Sculptures by Ligier Richier

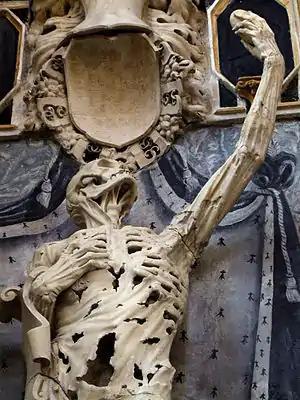
"Death as a skeleton", St Ėtienne Church Bar-le-Duc

The "Transi" in Bar-le-Duc church is a macabre work and an example of écorché. This sculpture was originally housed in the collegiate church of Saint-Maxe in Bar-le-Duc, which was abandoned in 1782. The work is also known as the "Death as a skeleton" or the "Squelette de Bar" and was commissioned as a memorial to Renė de Chalon, the brother-in-law of Duke Antoine of Lorraine. There is a cast of the work in the Musée barrois in Bar-le-Duc. The Meuse tourist office have produced a brochure covering the two works which opens with words by Bernard Noël, the French writer and poet asked "The spectator today, who so frequently hears of people being tortured to death and of death without salvation, can see this "Death as a skeleton" as a ghost that may well come back to haunt us, but what symbolism should be attributed to the heart?”